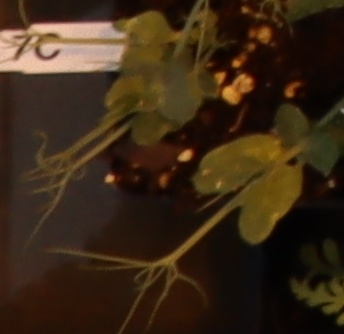
Label: Field Pea